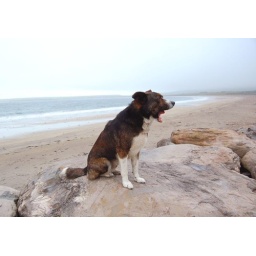
A dog that befriended me on a rocky beach in County Kerry, Ireland, on the Dingle Peninsula/Corca Dhuibhne near Ventry.